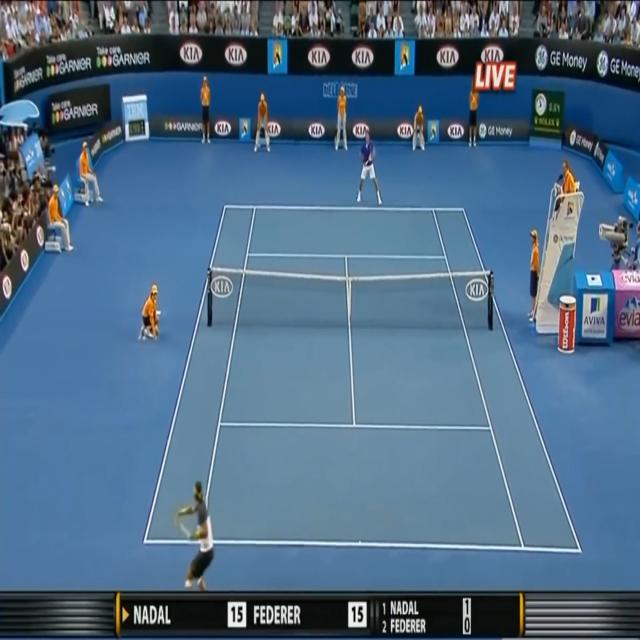
Both tennis players are at the baseline.